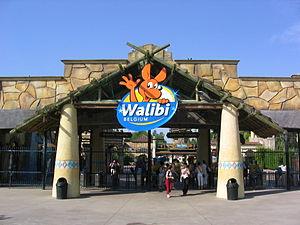
L’histoire de Walibi Belgium commence lorsque l'homme d'affaires belge Eddy Meeùs se lance dans une nouvelle activité de retour du Zaïre, ancien Congo belge. Le parc d'attractions est inauguré le 26 juillet 1975 sous le nom de Walibi.